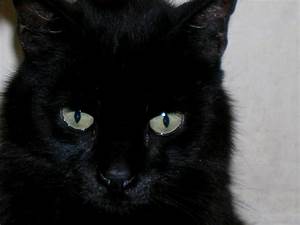
Label: cat